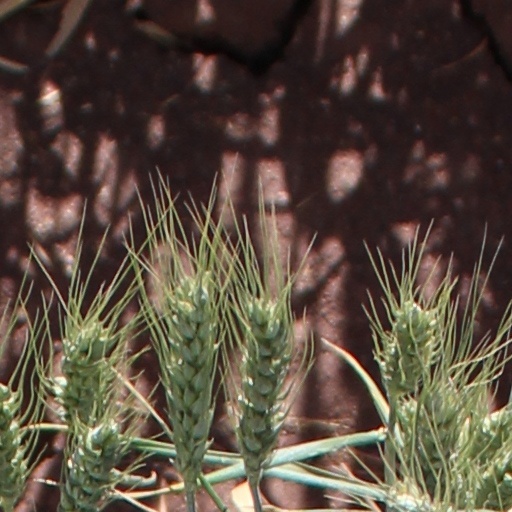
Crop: wheat